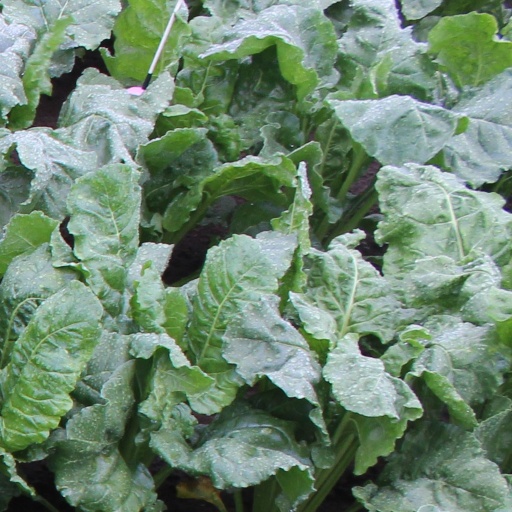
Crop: sugar beet